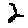
Label: 2